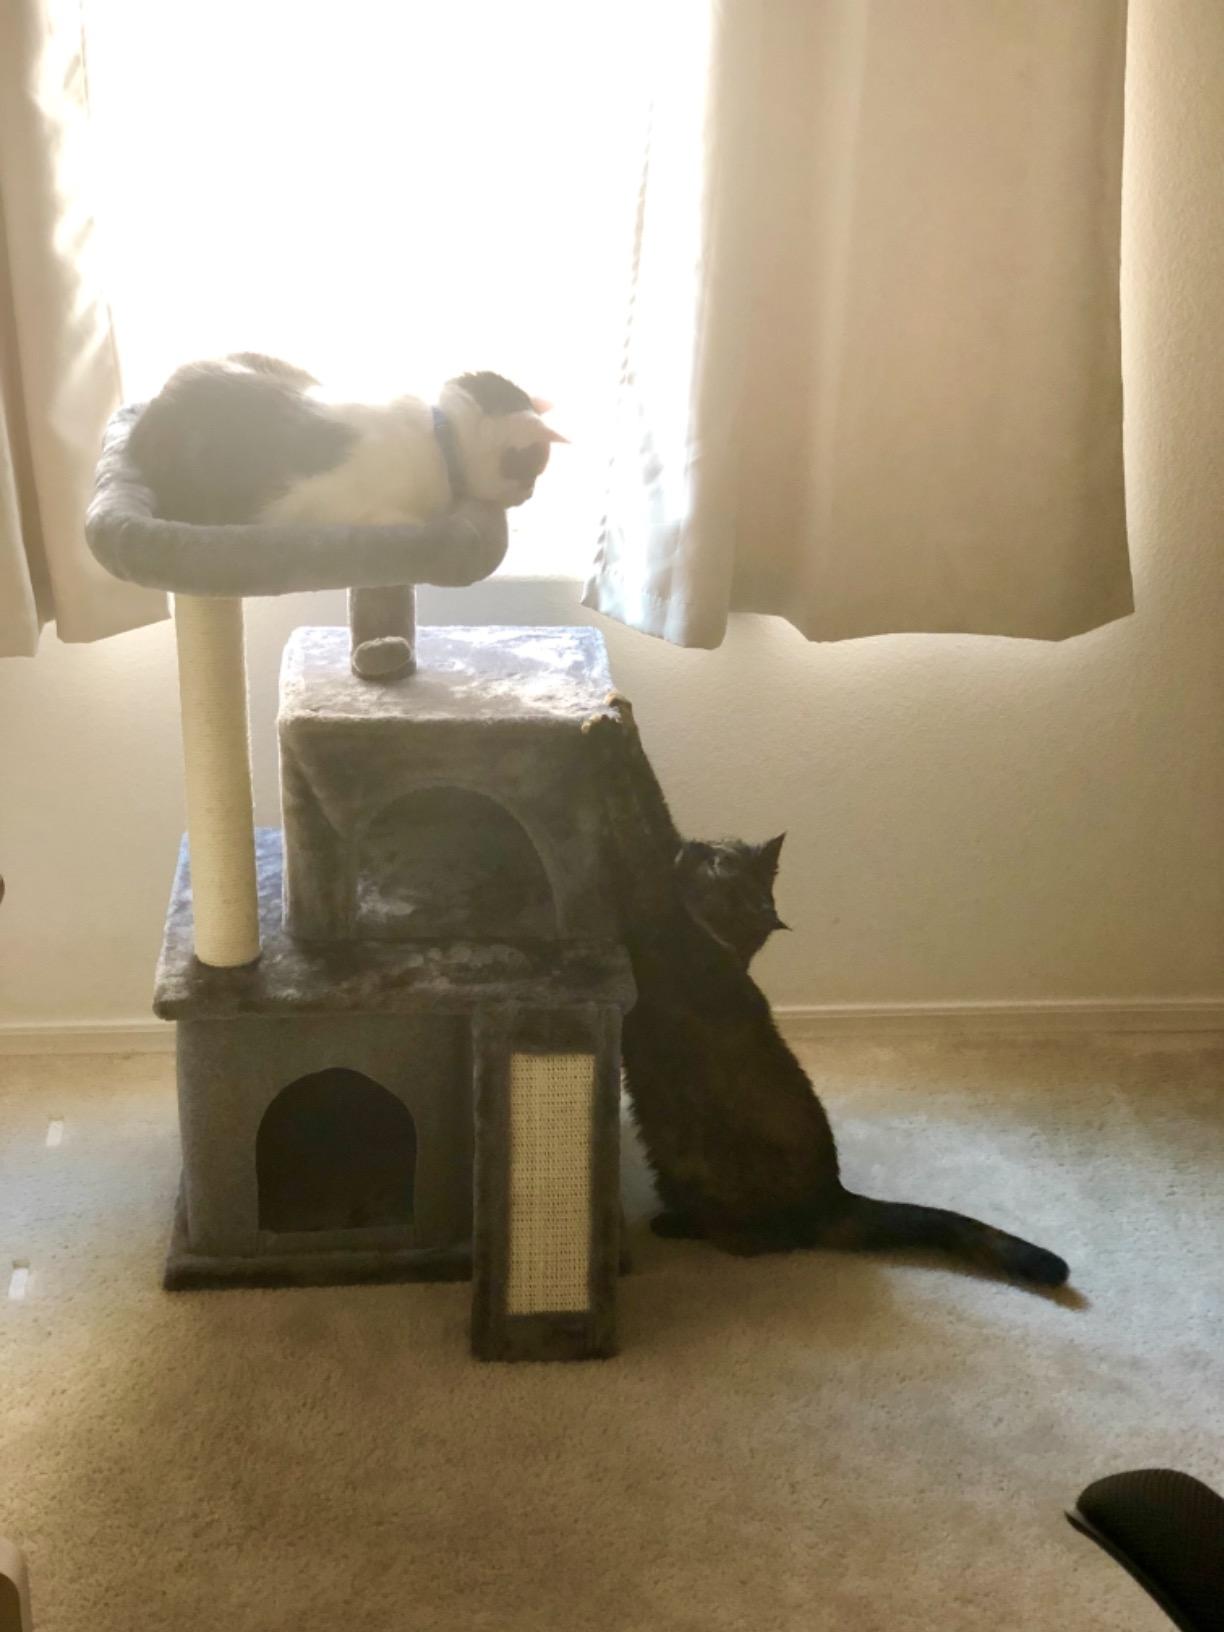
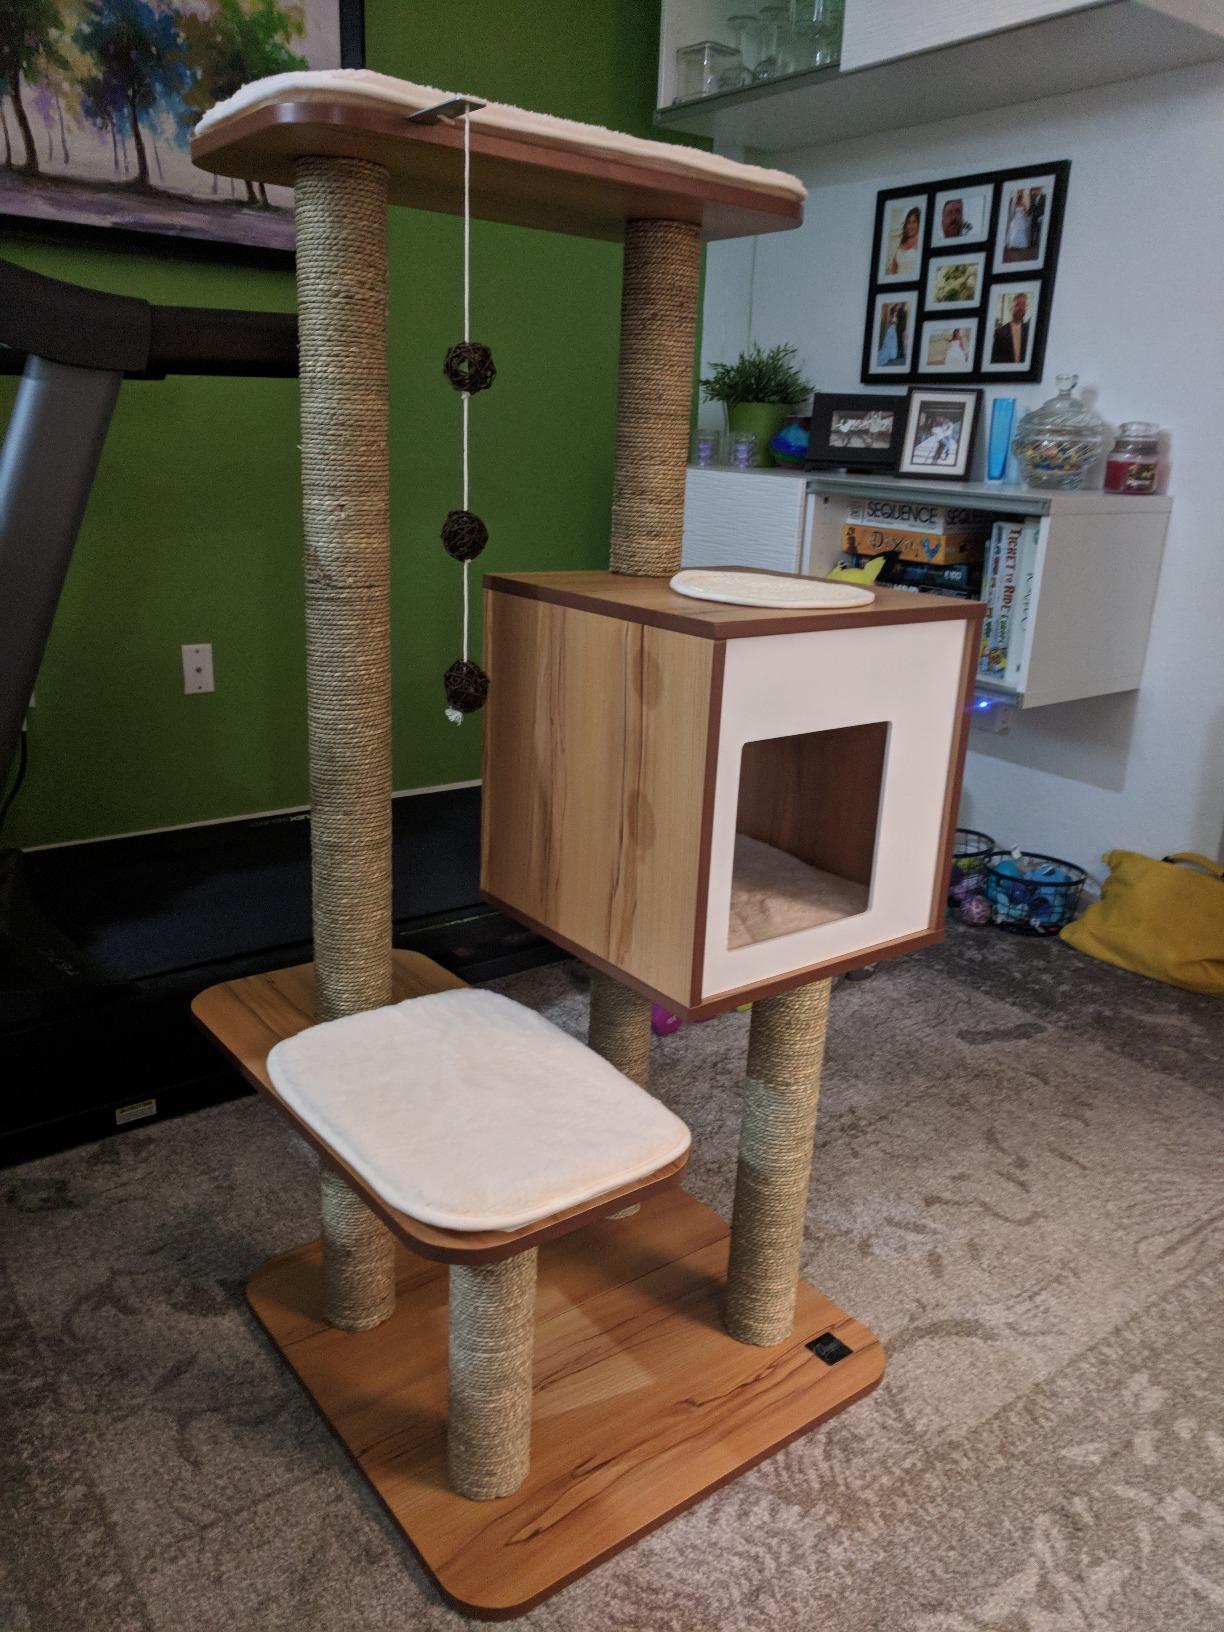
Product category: items_cat tree
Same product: no